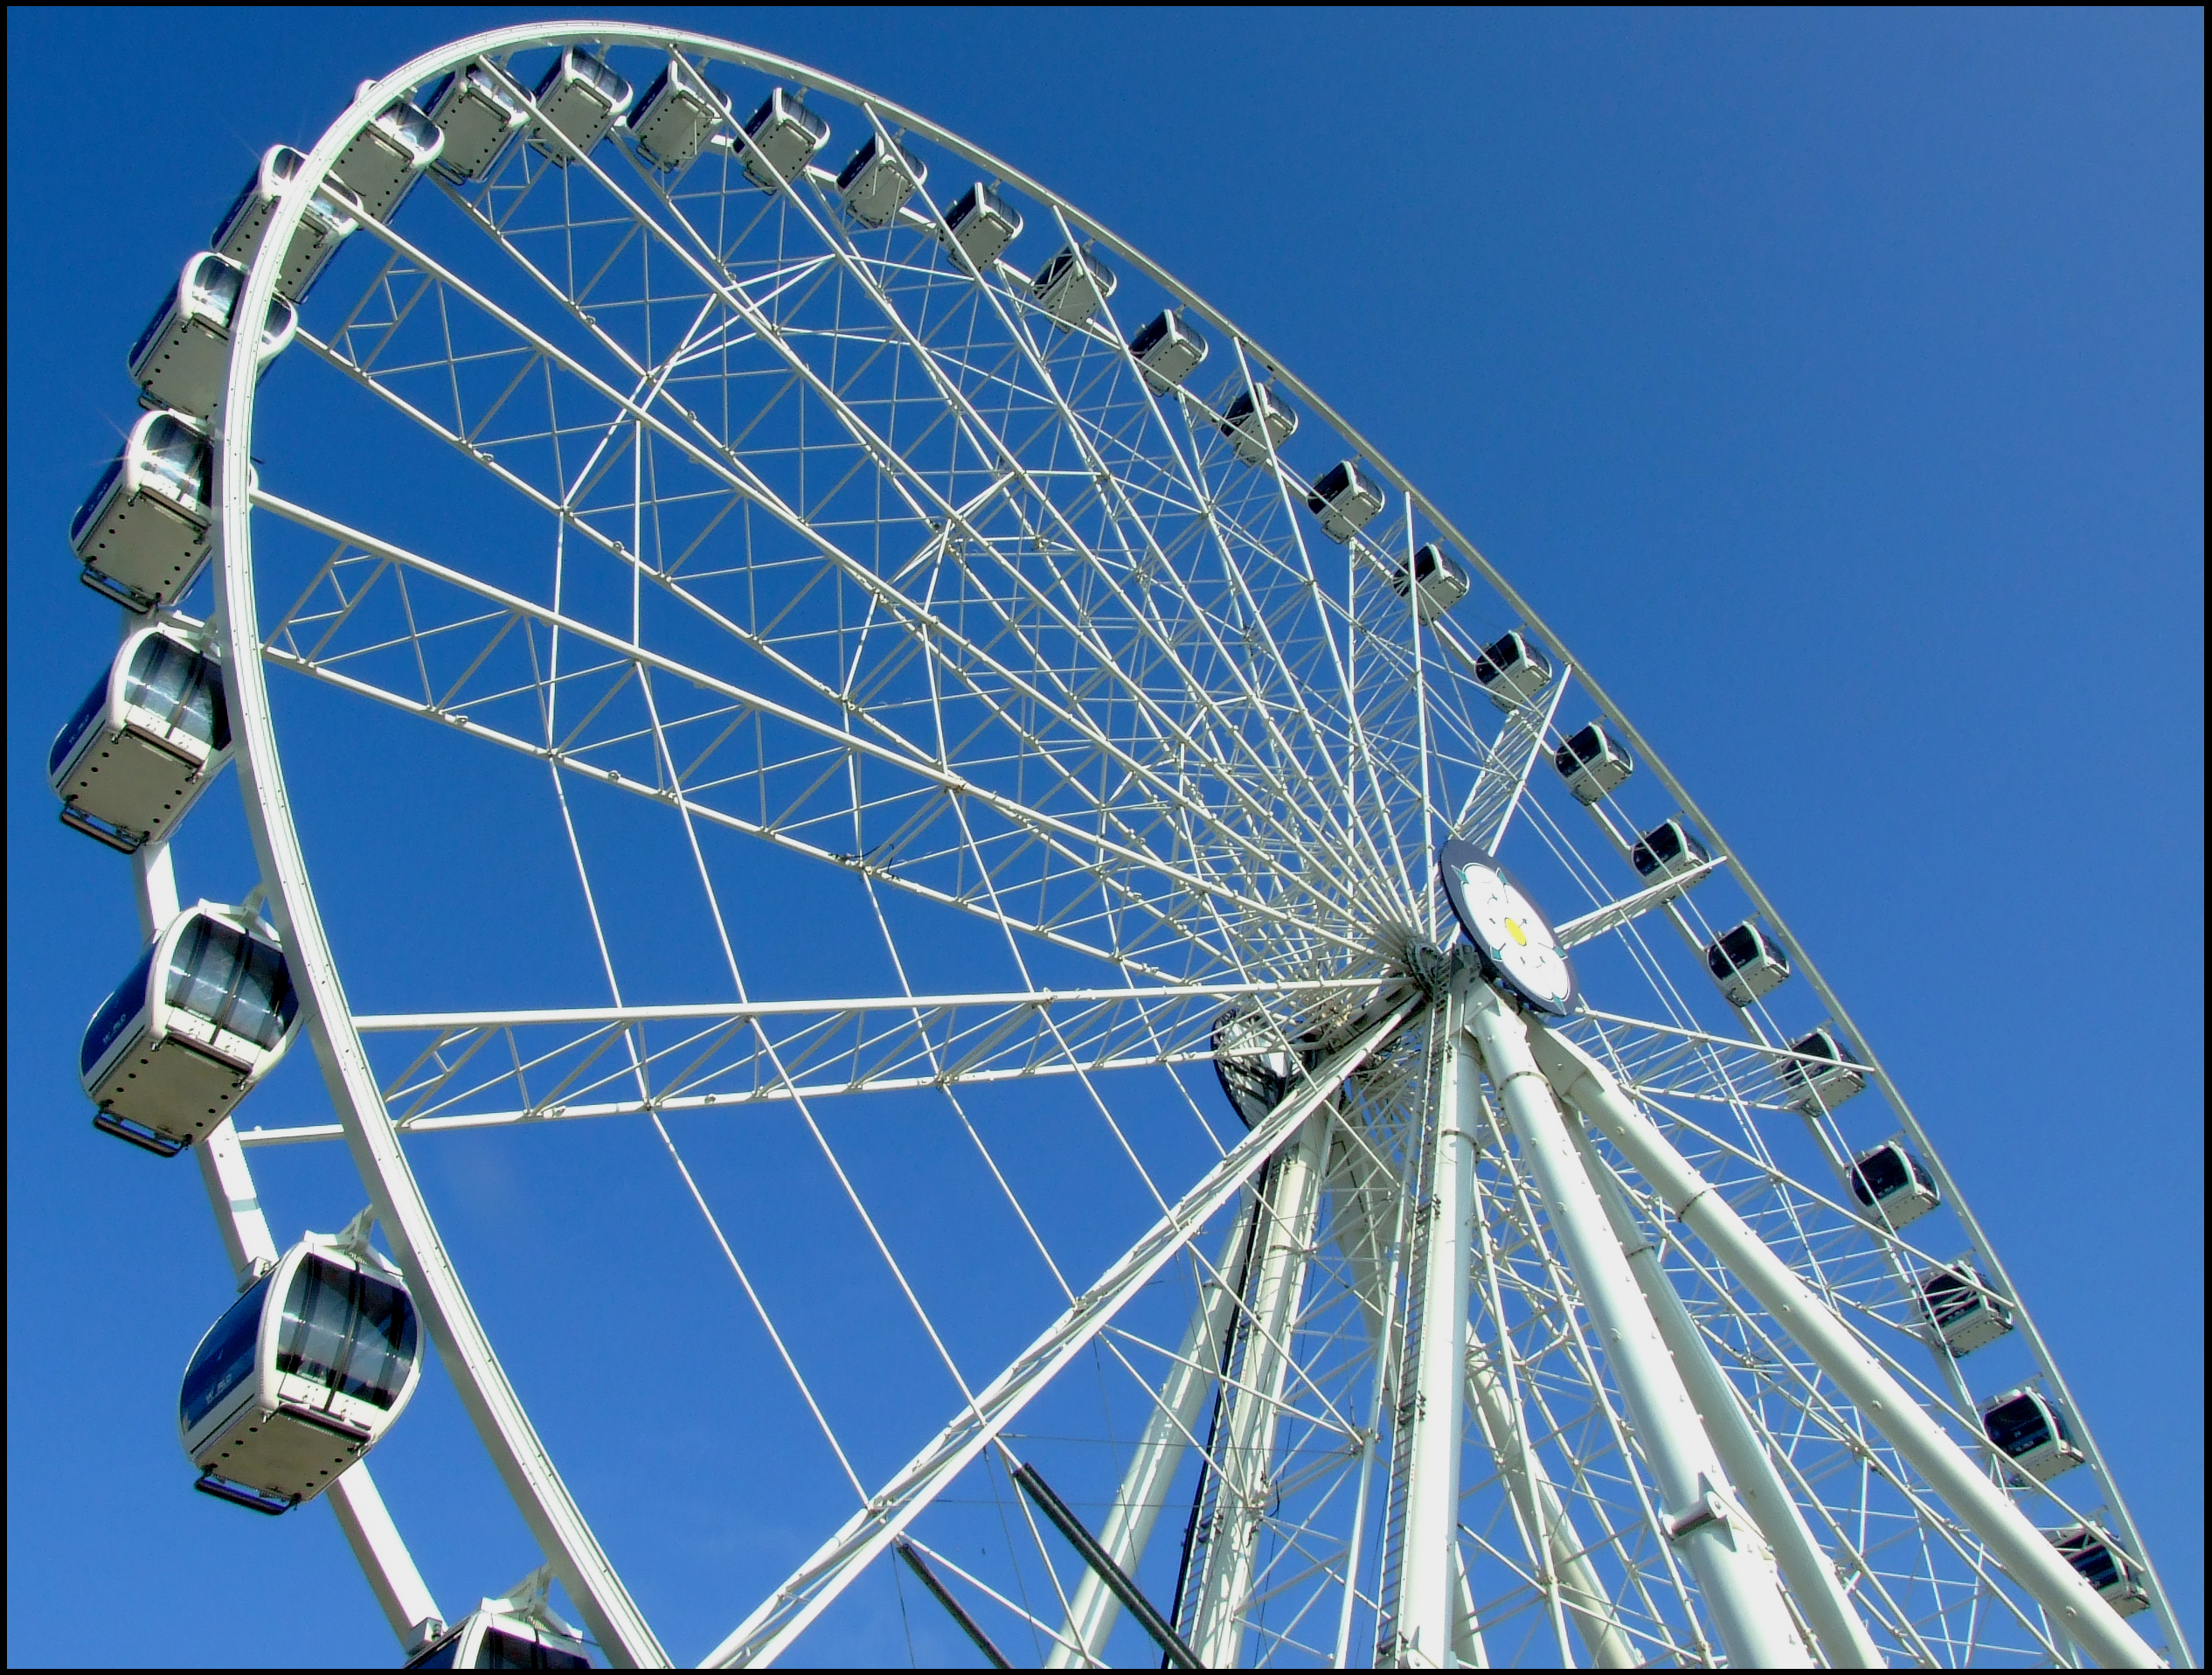
wheel, river, recreation, ferris wheel, amusement park, england, york, tourist attraction, outdoor recreation, geographical feature